USS Constellation (CV-64)

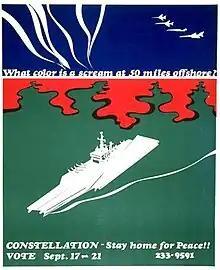
Poster used for the Constellation Vote

Upon her return "Constellation" began a nine-month major shipyard overhaul, her second since commissioning. In spring 1971 she welcomed aboard a new air wing, CVW-9, and departed San Diego on 1 October for what would become a historic combat deployment. Air operations commenced with strikes against mainly logistic targets in Laos as well as reconnaissance missions over North Vietnam into 1972. On 19 January, the VF-96 F-4 Phantom crew of Lieutenant Randall H. "Duke" Cunningham and Lieutenant (junior grade) William P. Driscoll scored a kill against a MiG-21, the first for a Navy aircraft since "Connie"s VF-142 kill on 28 March 1970. The carrier was nearing the end of her scheduled deployment when her tour was extended to meet the threat posed by the North Vietnamese Easter Offensive.